New Mexico Rattler

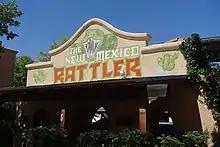
The New Mexico Rattler's entrance

Upon opening, the New Mexico Rattler generally received positive reviews from guests and critics. Leanne Potts, a writer for the "Albuquerque Journal", commented on the roller coaster's nonstop pacing, stating there were "no pauses in the ride, no slowing down". Potts also remarked that after the initial drop "the speed is unrelenting", relating the experience to that of falling "off a five-story building and living to tell about it". Potts recorded several guests reactions to the roller coaster, with one guest commenting on the different positive ride experiences in the front and back; another expressing their enthusiasm for the roller coaster, wanting to ride it again.